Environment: real
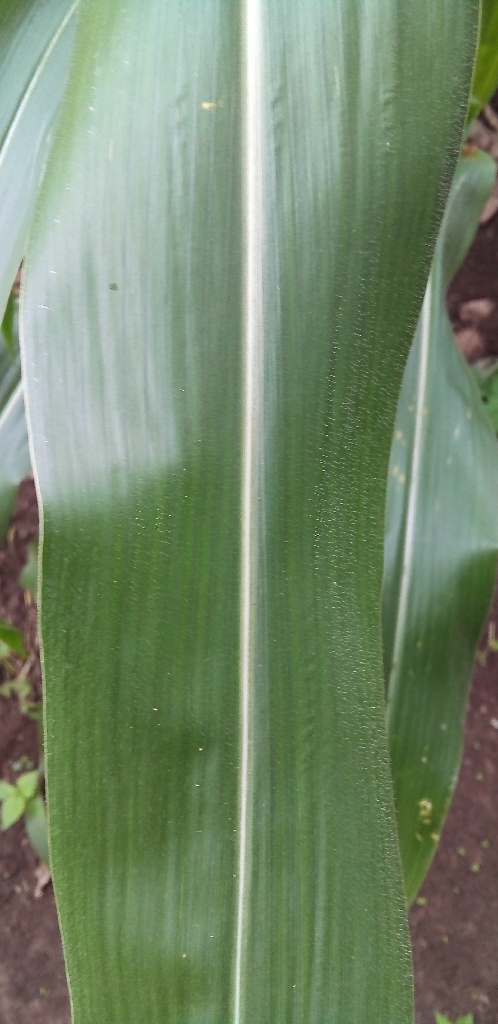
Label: healthy